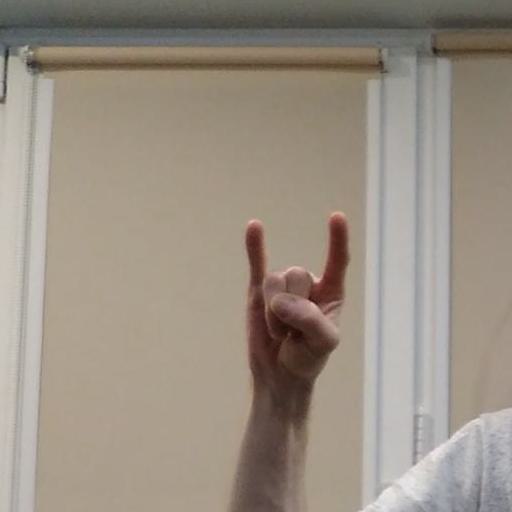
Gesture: rock